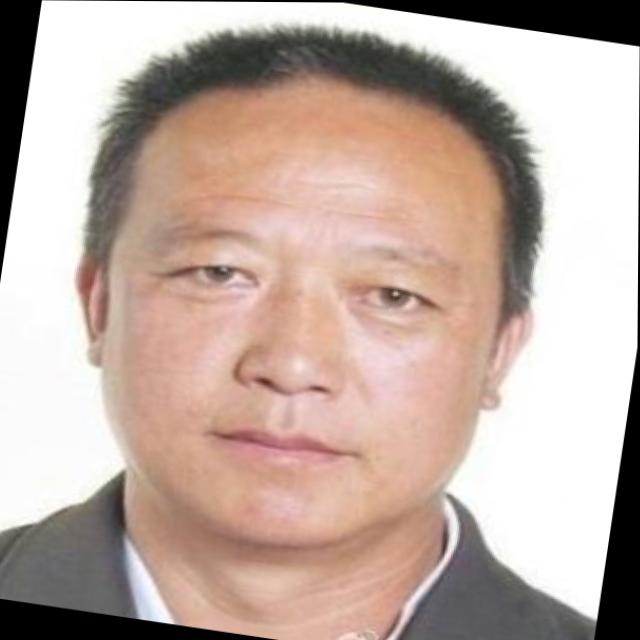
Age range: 45-64